Alexandroupolis

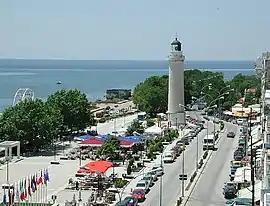
The lighthouse at the promenade, a symbol of Alexandroupolis

Alexandroupolis or Alexandroupoli is a city in Greece and the capital of the Evros regional unit. It is the largest city in Greek Thrace and the region of Eastern Macedonia and Thrace, with a population of 71,751, and is an important port and commercial center for northeastern Greece.